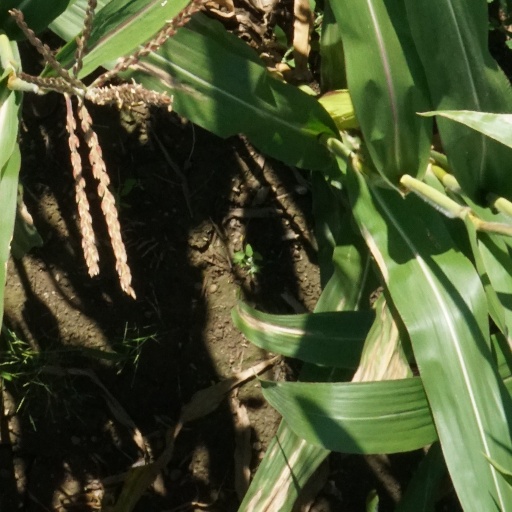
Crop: maize; corn